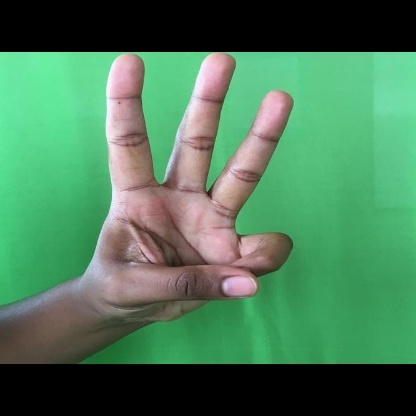
Mudra: Trishulam